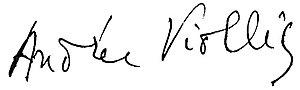
Signature d'Andrée Viollis dans son procès-verbal de réception de la légion d'honneur, conservé aux Archives nationales
Andrée Françoise Caroline Jacquet, dite Andrée Viollis, née le 9 décembre 1870 aux Mées, morte le 9 août 1950 à Paris, est une journaliste et écrivaine française. Figure marquante du journalisme d'information et du grand reportage, militante antifasciste et féministe, elle a été plusieurs fois primée et s’est vu attribuer la Légion d’honneur.